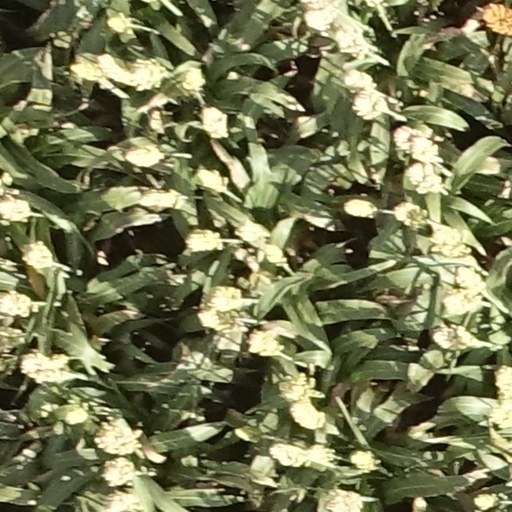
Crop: sorghum